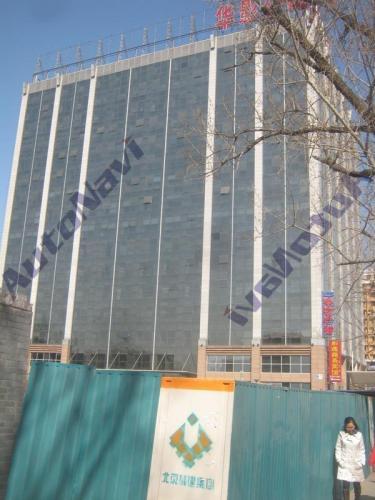
地标名称：庚坊国际发展中心写字楼
所在城市：北京市·海淀区